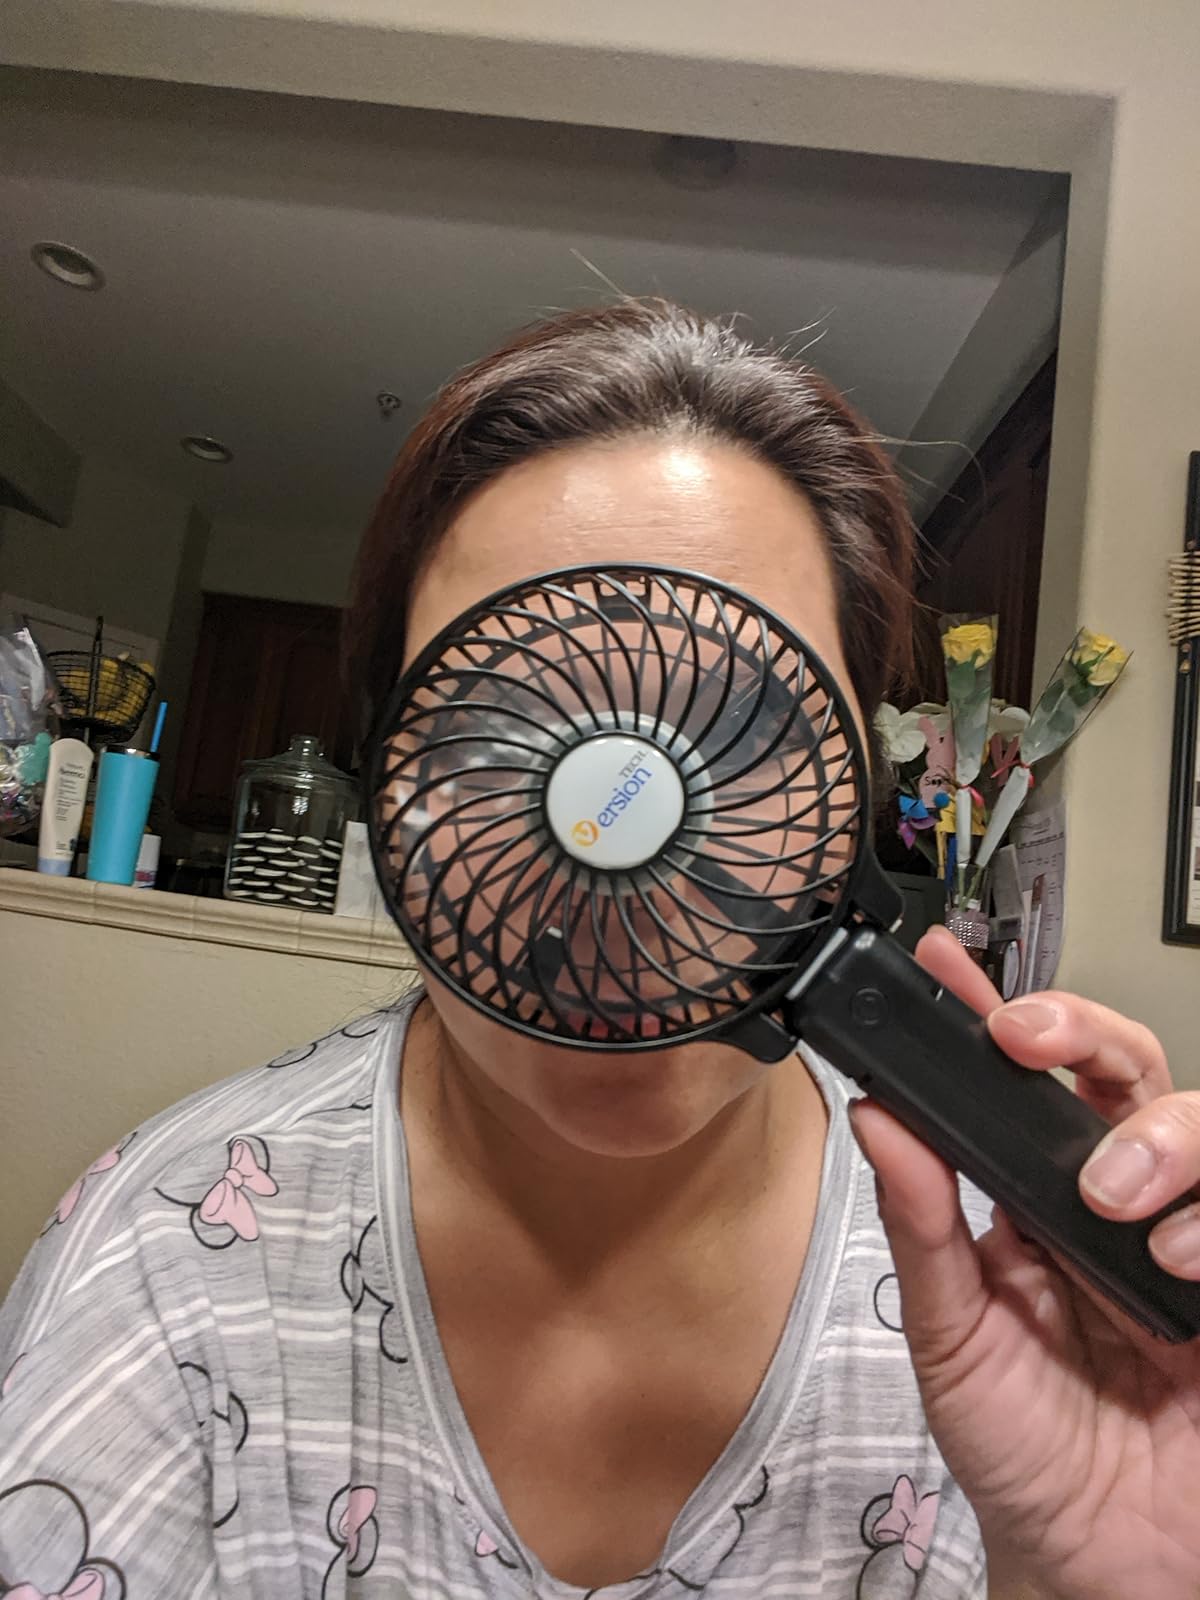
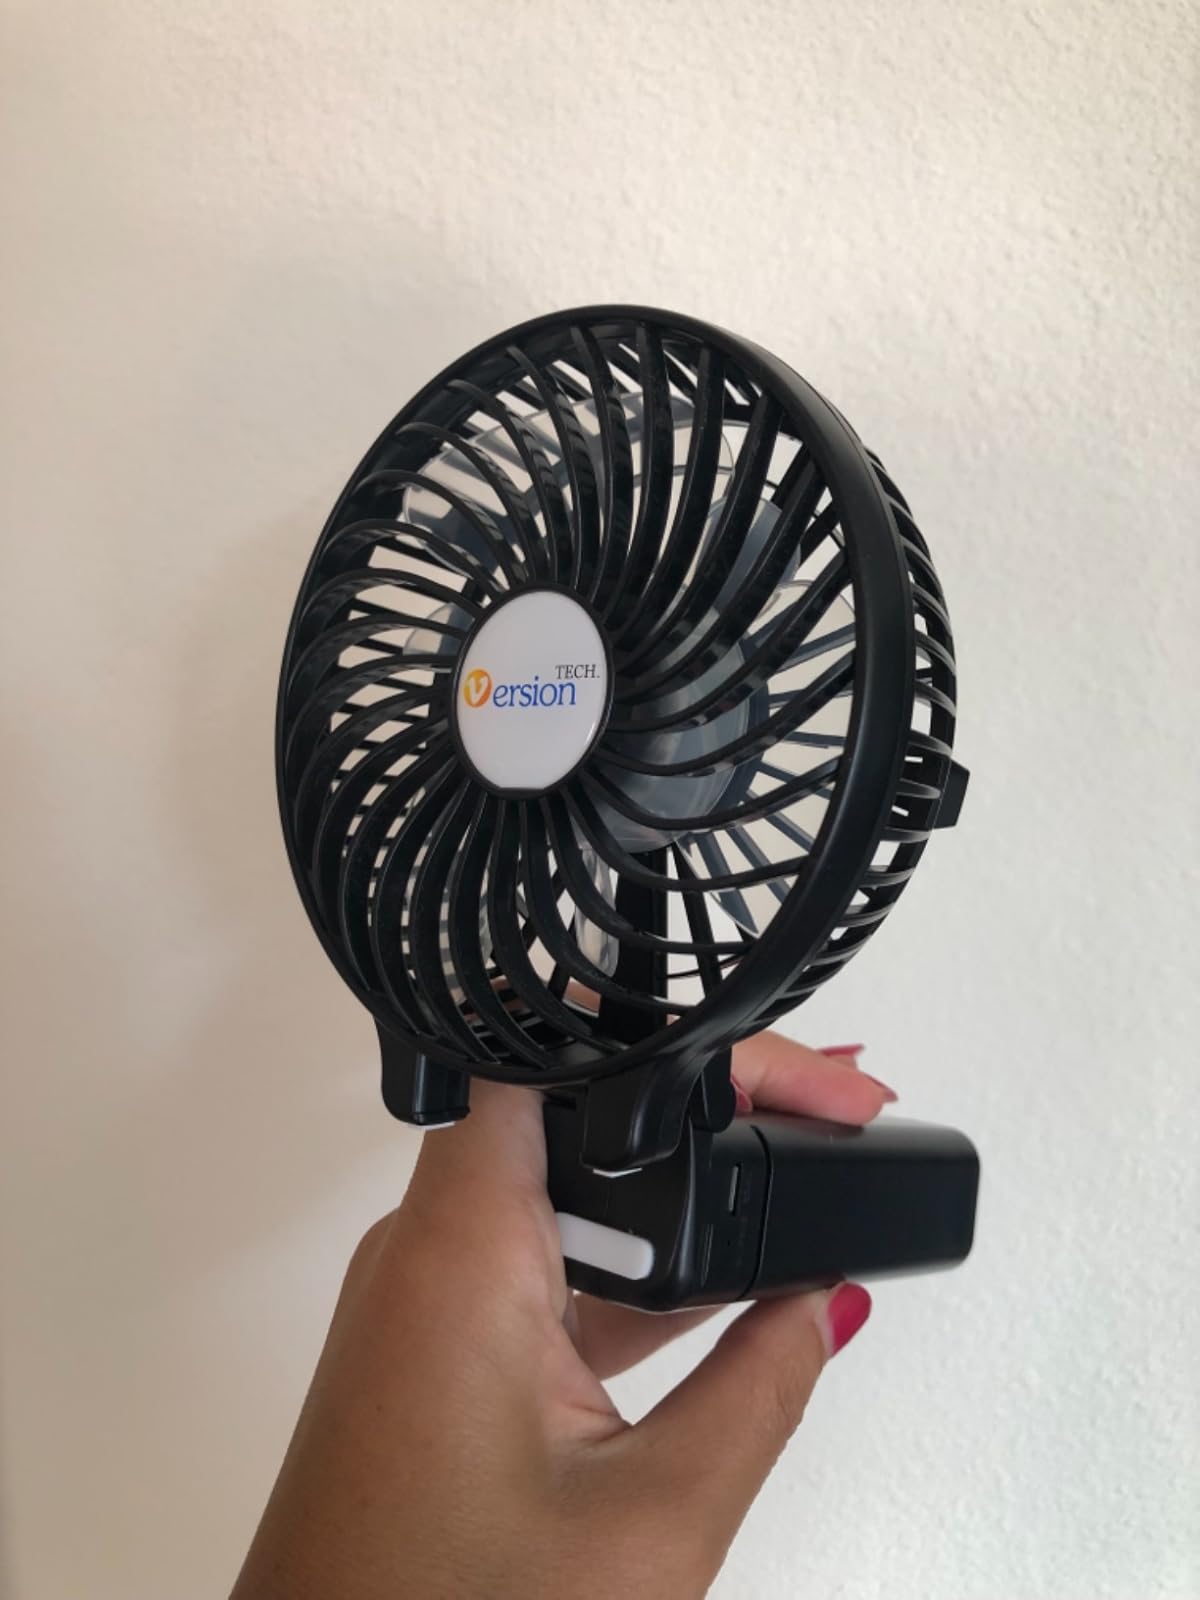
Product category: fan
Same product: yes